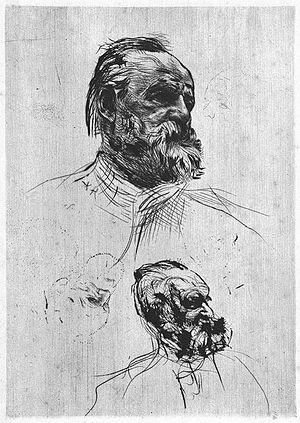
Ponte-sèche par Auguste Rodin représentant Victor Hugo